Tin Machine II

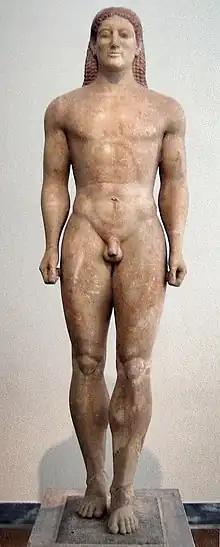
Bowie vocally opposed the US release's censorship of the album cover's Kouroi.

The cover artwork was created by Edward Bell, who previously created the artwork for Bowie's 1980 album "Scary Monsters (and Super Creeps)". It depicts four Kouroi—Greek statues dating to the sixth century BC—that represent individuals who lack identity, which Pegg believes encapsulates the "ethos" of Tin Machine. The British cover showed the statues' genitalia, but for the American release of "Tin Machine II", the genitalia were airbrushed out. Bowie commented, "Only in America ... [...] Even Canada has the original cover!" He teased the idea of allowing American album-buyers to send away to Victory Music for the genitalia that were struck from their version of the cover, but the label balked. He said: "then [the fans] could paste them back on. But the label freaked out at the idea. Sending genitals through the mail is a serious offense." The back cover was a rear-view of the front cover with a torn photo of Sales' shoulders overlaid, which Pegg describes as similar to "Scary Monsters".